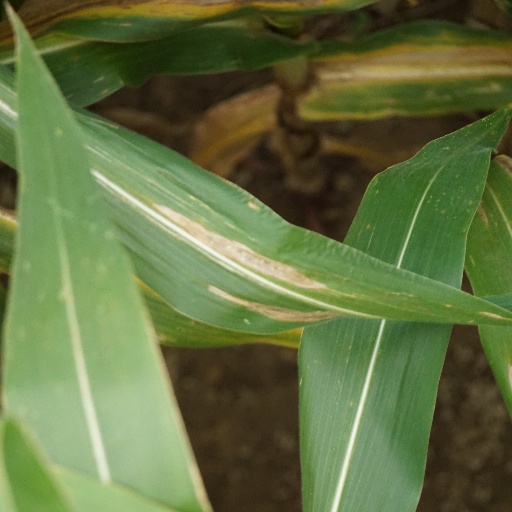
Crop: maize; corn